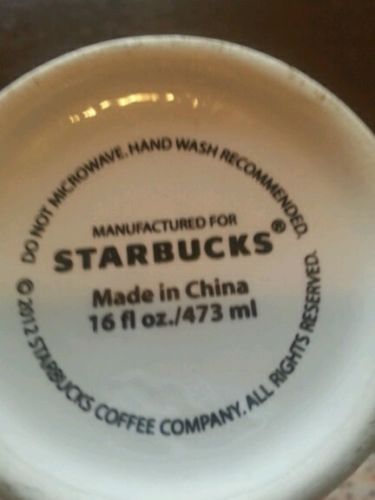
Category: mug